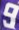
Number: 9